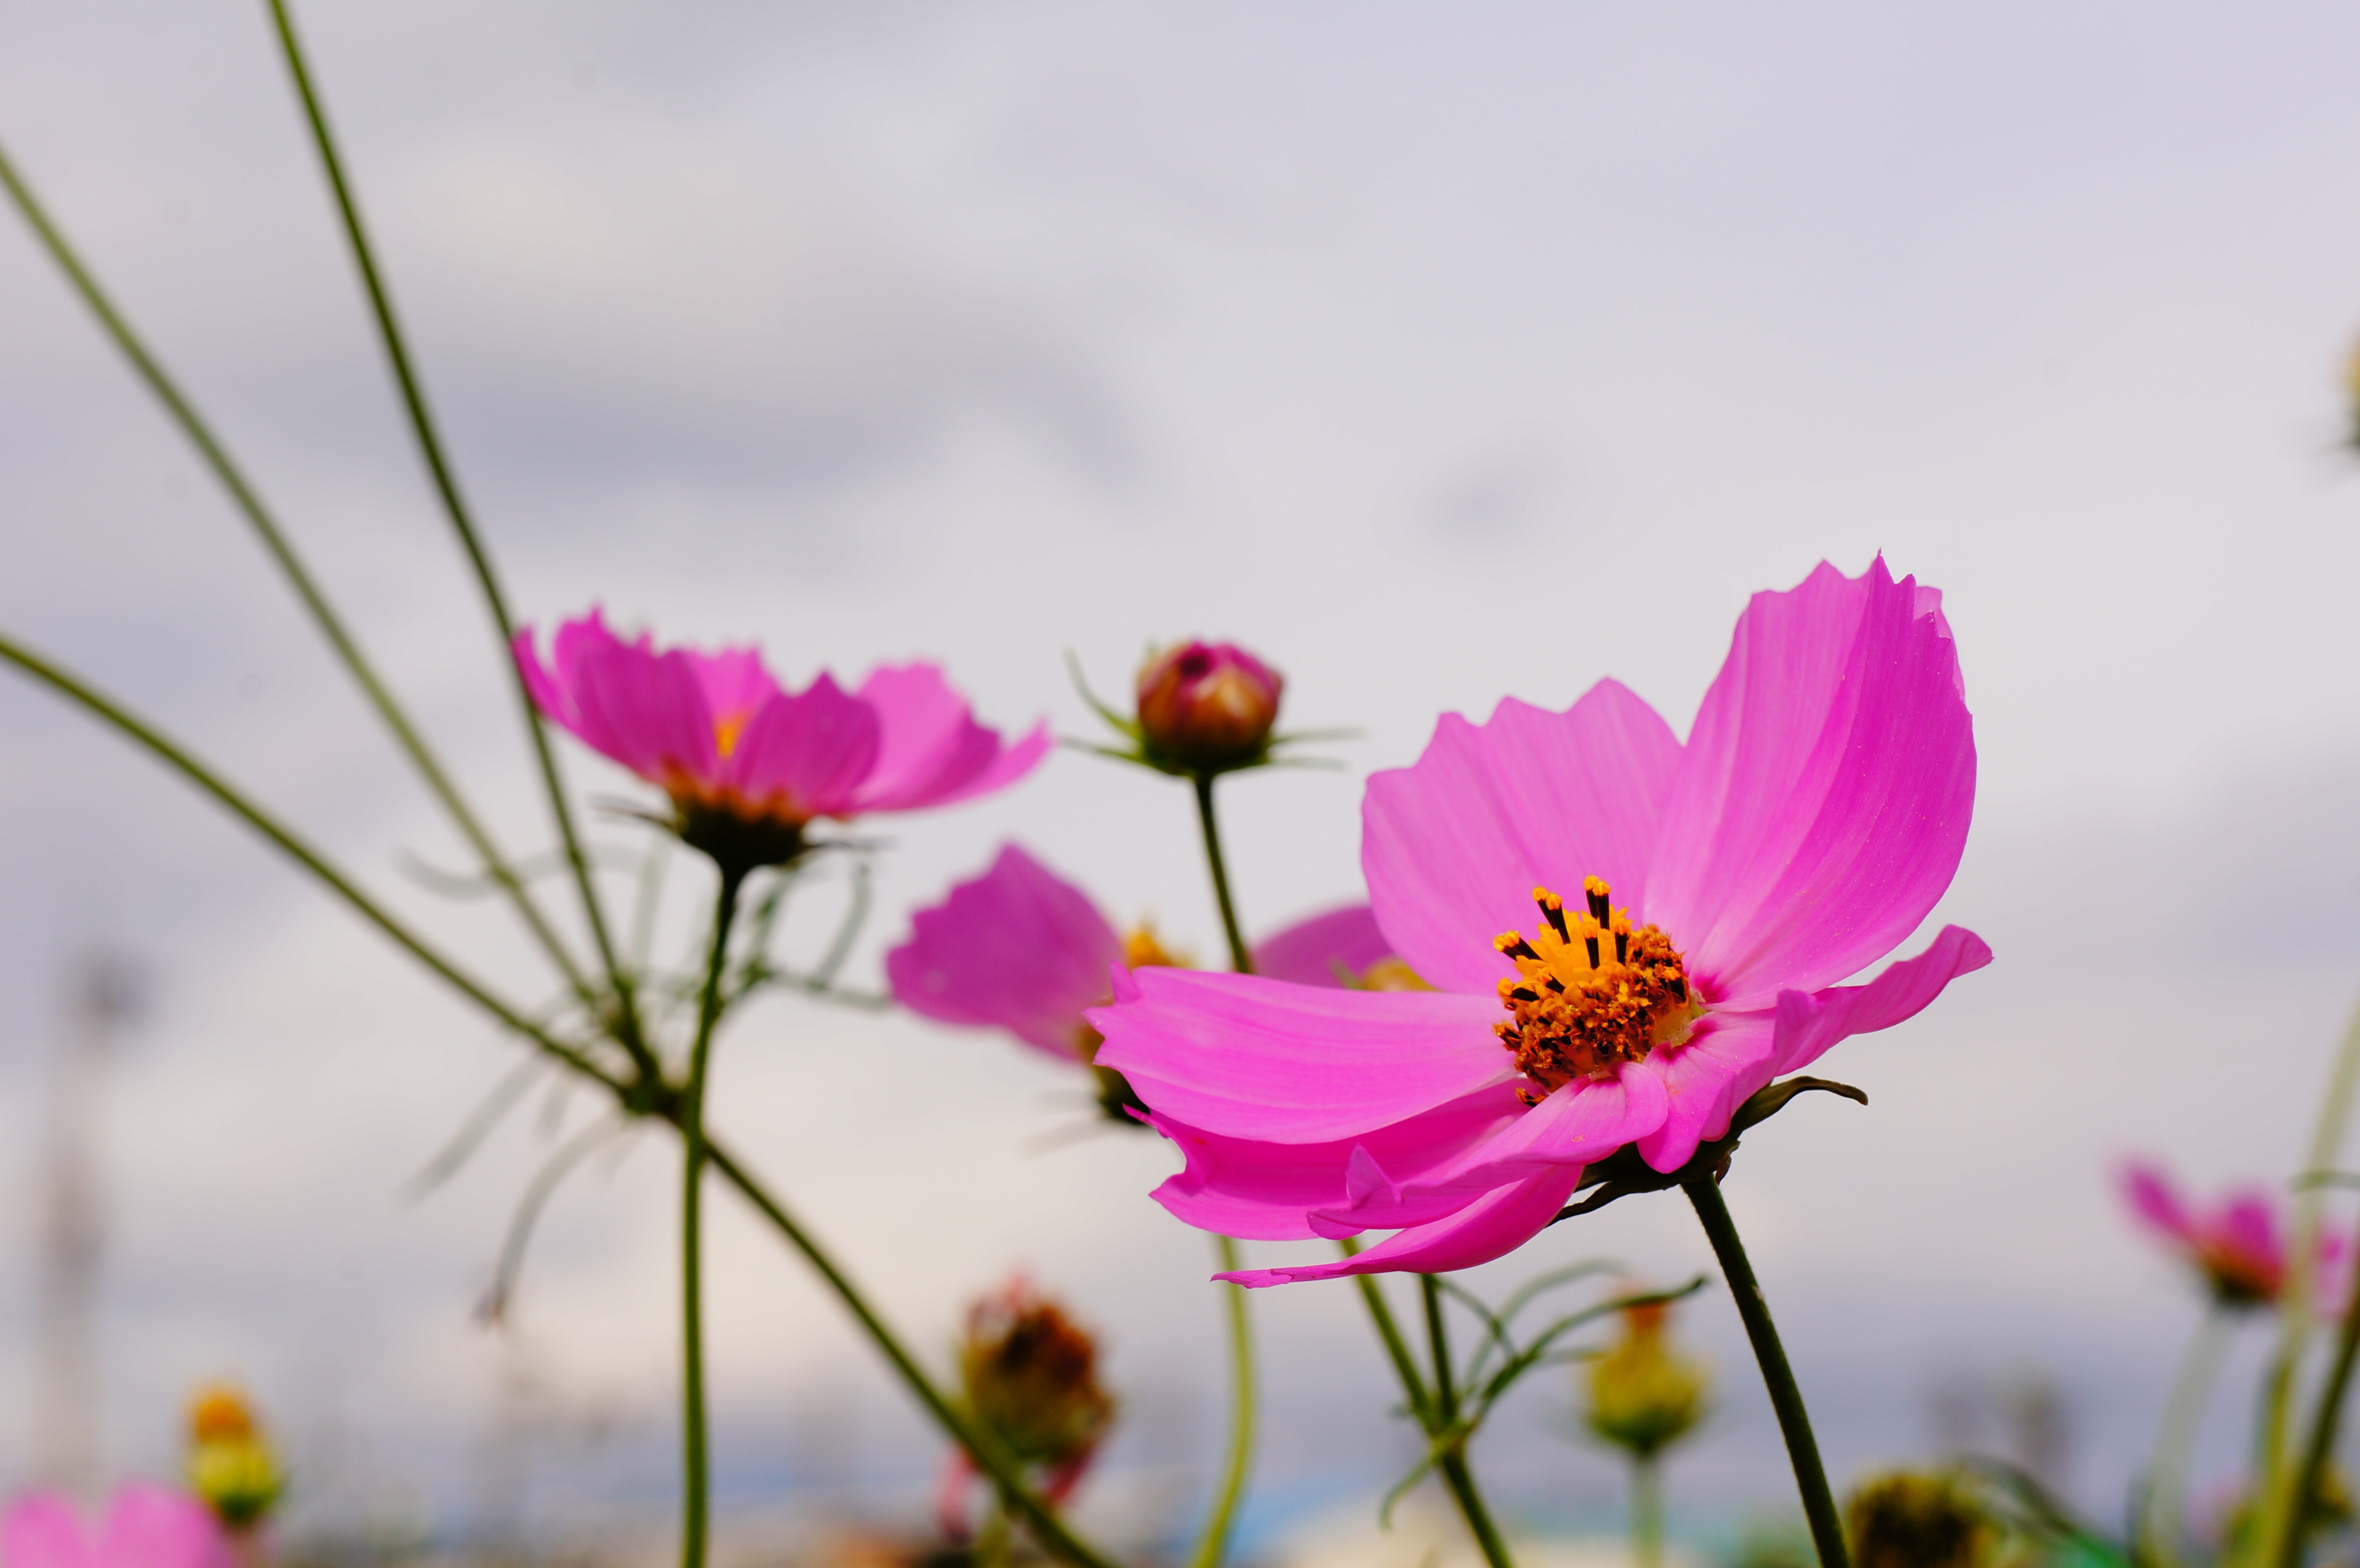
nature, blossom, plant, meadow, cosmos, flower, petal, autumn, botany, pink, flora, wildflower, flowers, close up, macro photography, flowering plant, daisy family, land plant, garden cosmos